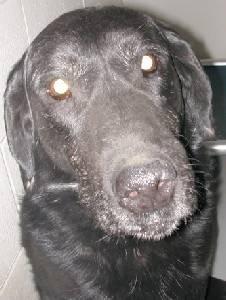
dog